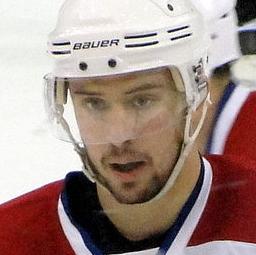
Age: 25